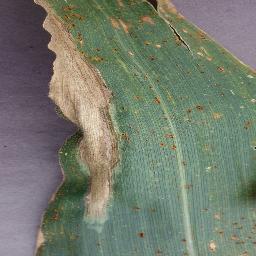
Label: Corn___Northern_Leaf_Blight